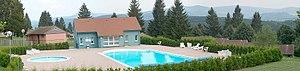
Panorama de centre de vacances VVF de Plaine (67 Alsace) prise depuis les piste de randonnées
Plaine est une commune française située dans le département du Bas-Rhin, en région Grand Est.